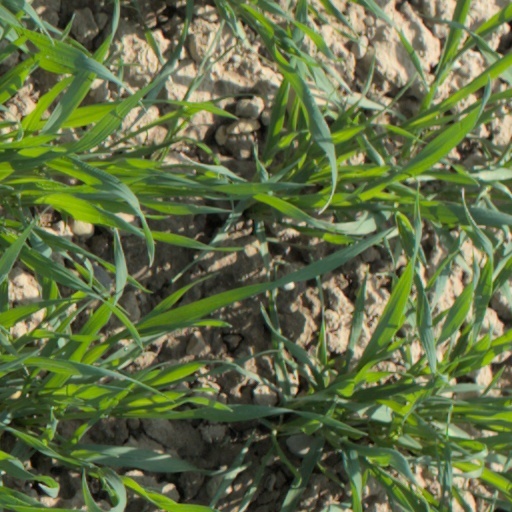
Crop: wheat